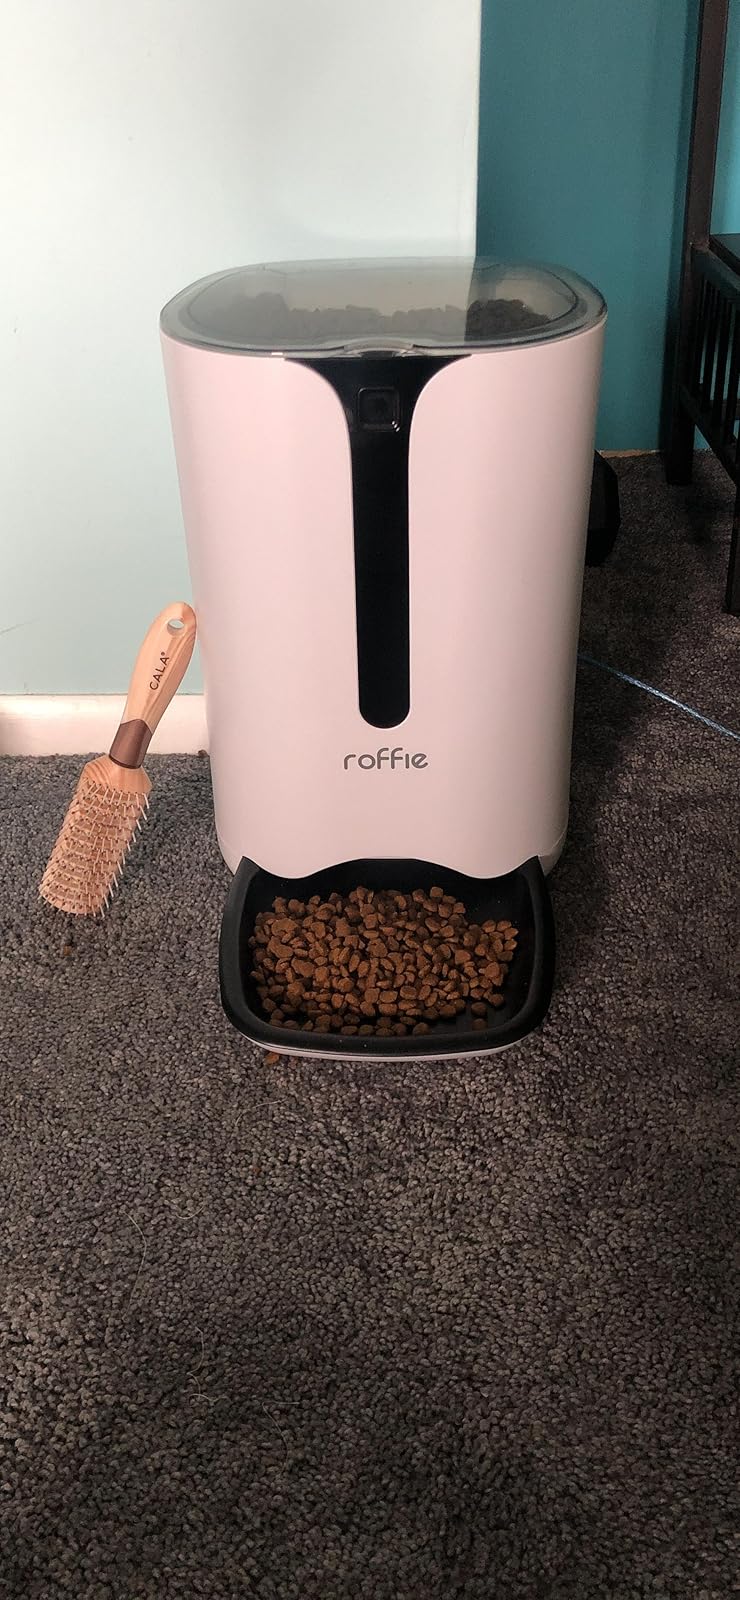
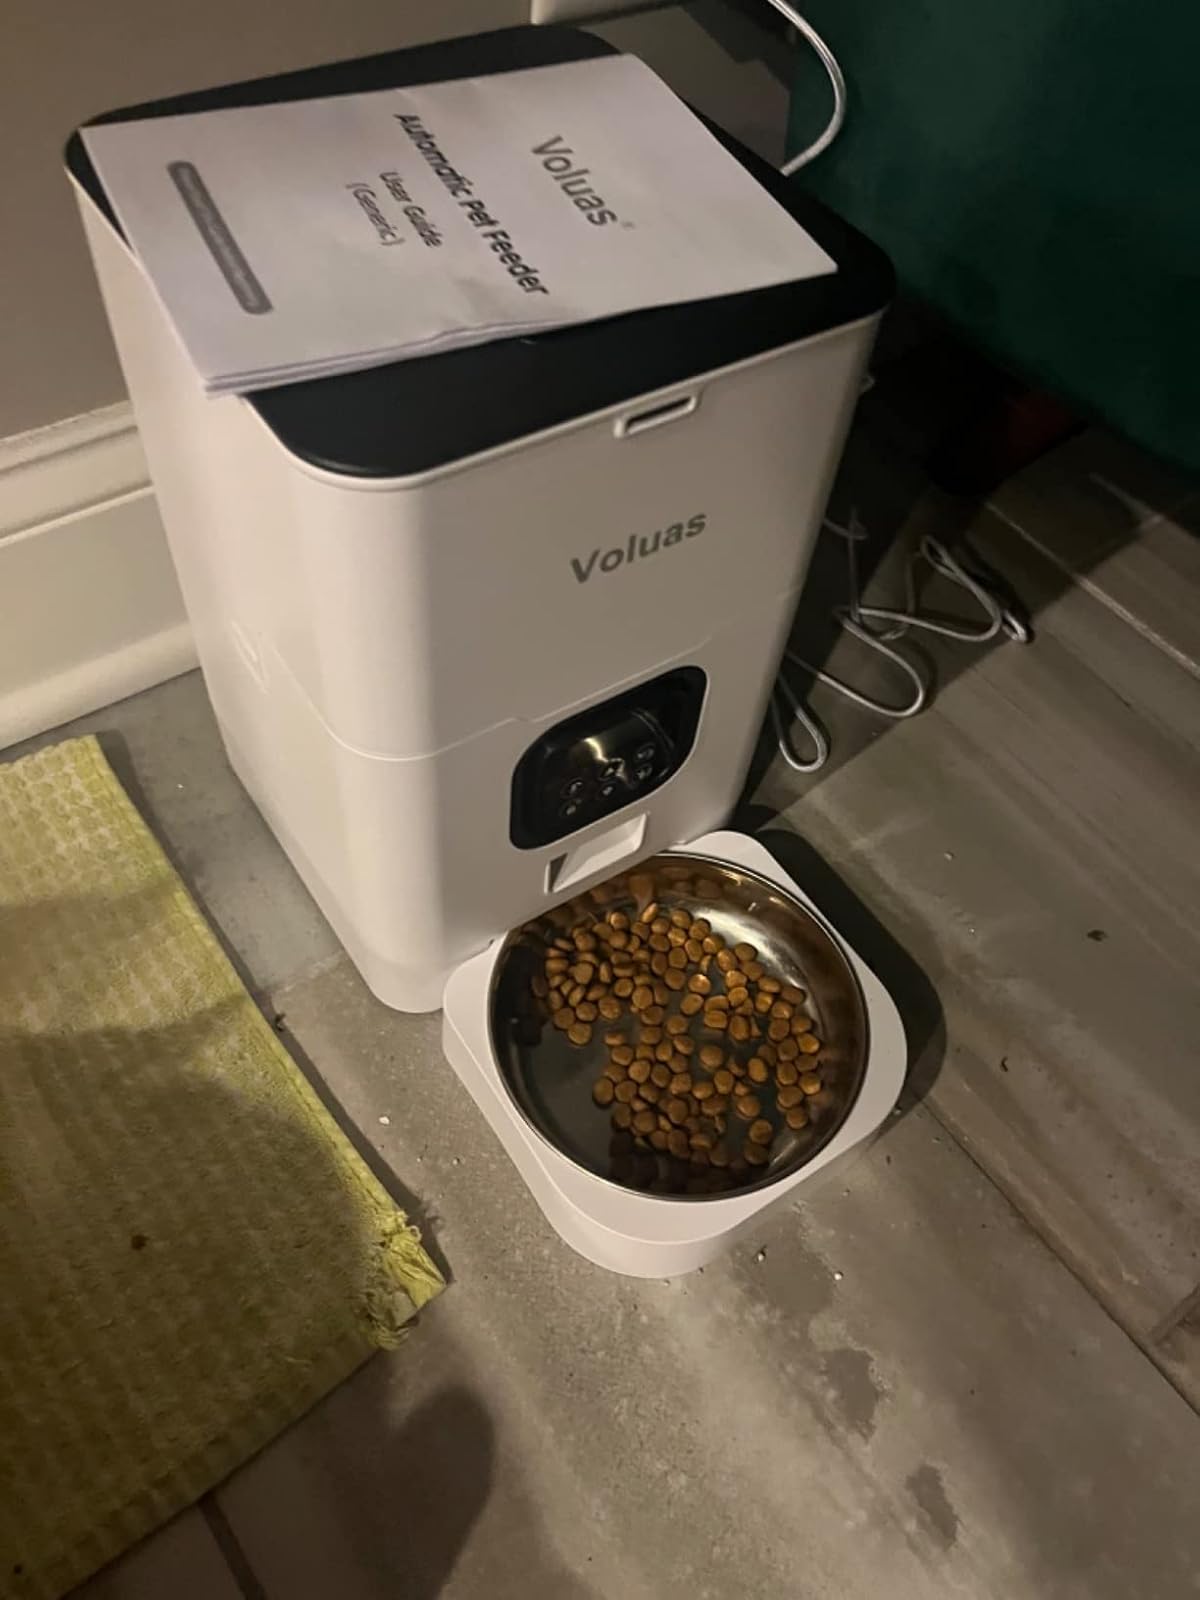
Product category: items_feeder
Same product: no